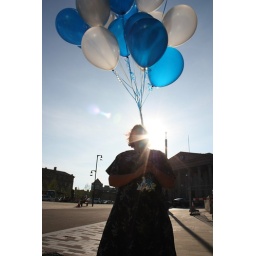
although tempted by train travel, flying off on honeymoon seemed like a better option at the time.